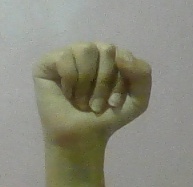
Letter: saad